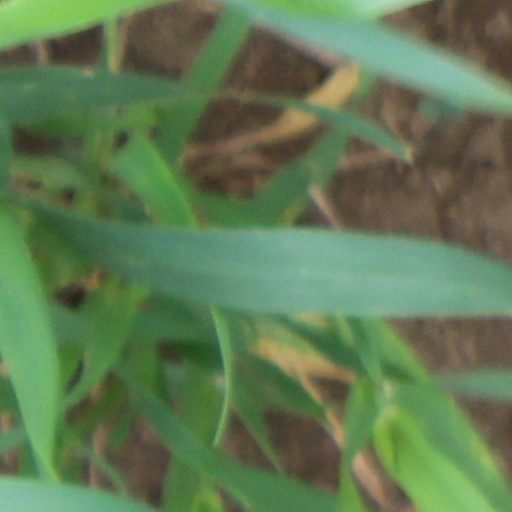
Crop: wheat